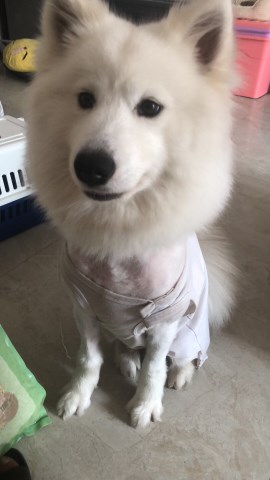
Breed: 2192-n000088-Samoyed